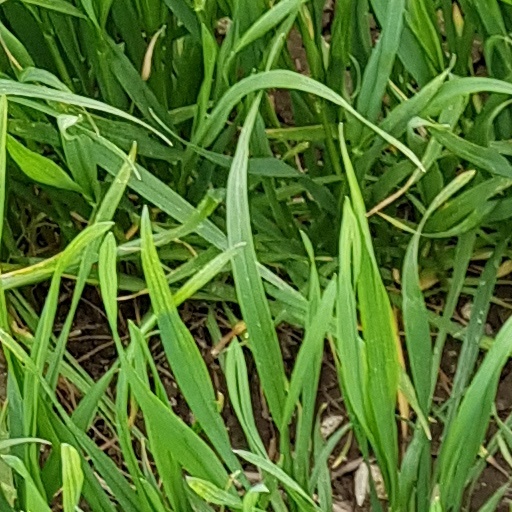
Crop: wheat